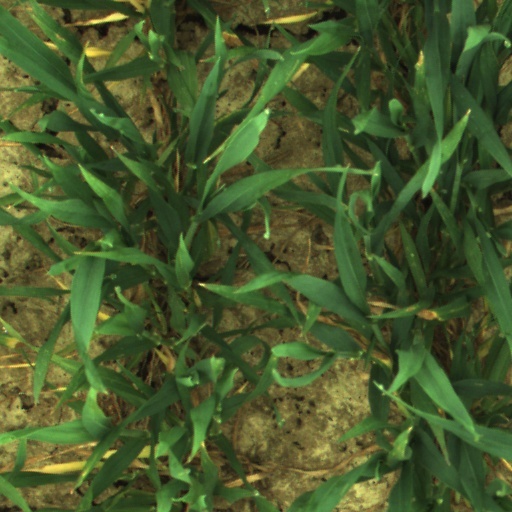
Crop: wheat